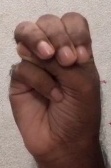
ASL sign: M